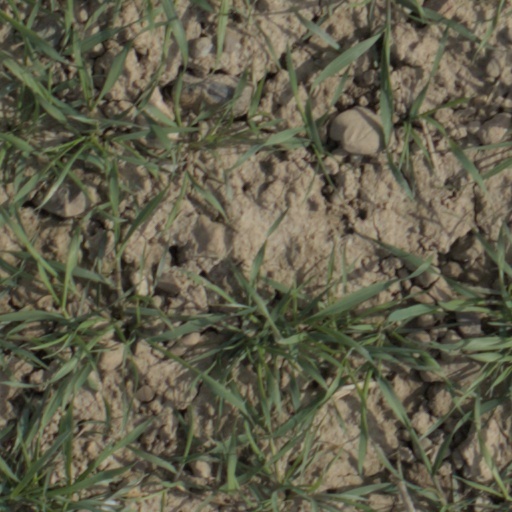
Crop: wheat